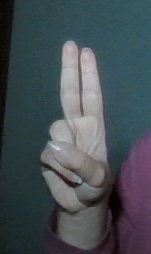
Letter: taa